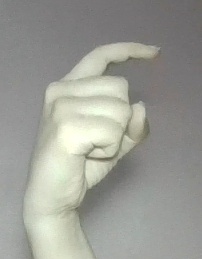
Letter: ra